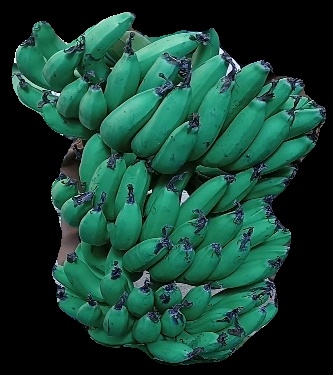
Variety: pachbale
Grade: grade3